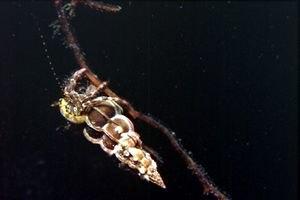
Pagurus est un genre de crustacés décapodes de type bernard-l'ermite avec un abdomen contenu dans une carapace souple qu'ils cachent dans une coquille d'escargot. Ils sont omnivores.
Pagurus anachoretus, communément appelé Pagure anachorète, est une espèce de crustacés de la famille des Paguridae.